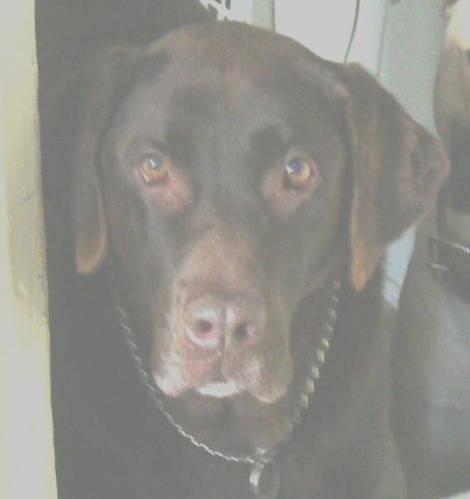
dog